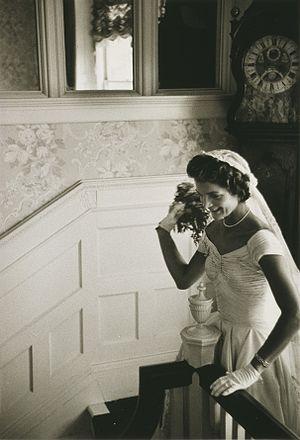
Jacqueline Kennedy-Onassis, née Jacqueline Lee Bouvier le 28 juillet 1929 à Southampton et morte le 19 mai 1994 à New York, surnommée « Jackie », est une personnalité américaine, mariée en premières noces au futur 35ᵉ président des États-Unis, John Fitzgerald Kennedy.